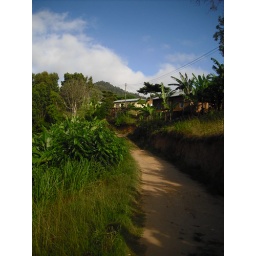
The view of our front door in Kirongaya (it's the little house in the middle)